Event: Nepal Earthquake
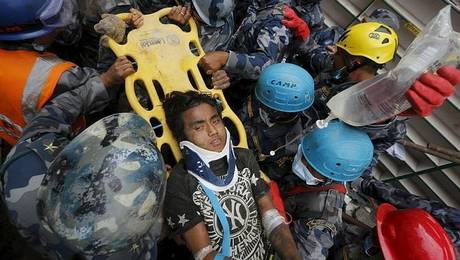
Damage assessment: no_damage